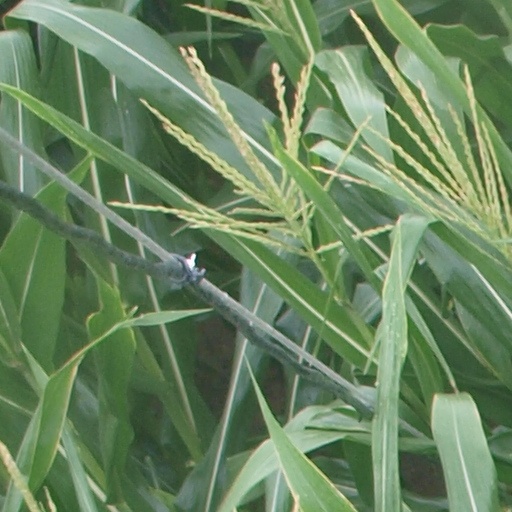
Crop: maize; corn